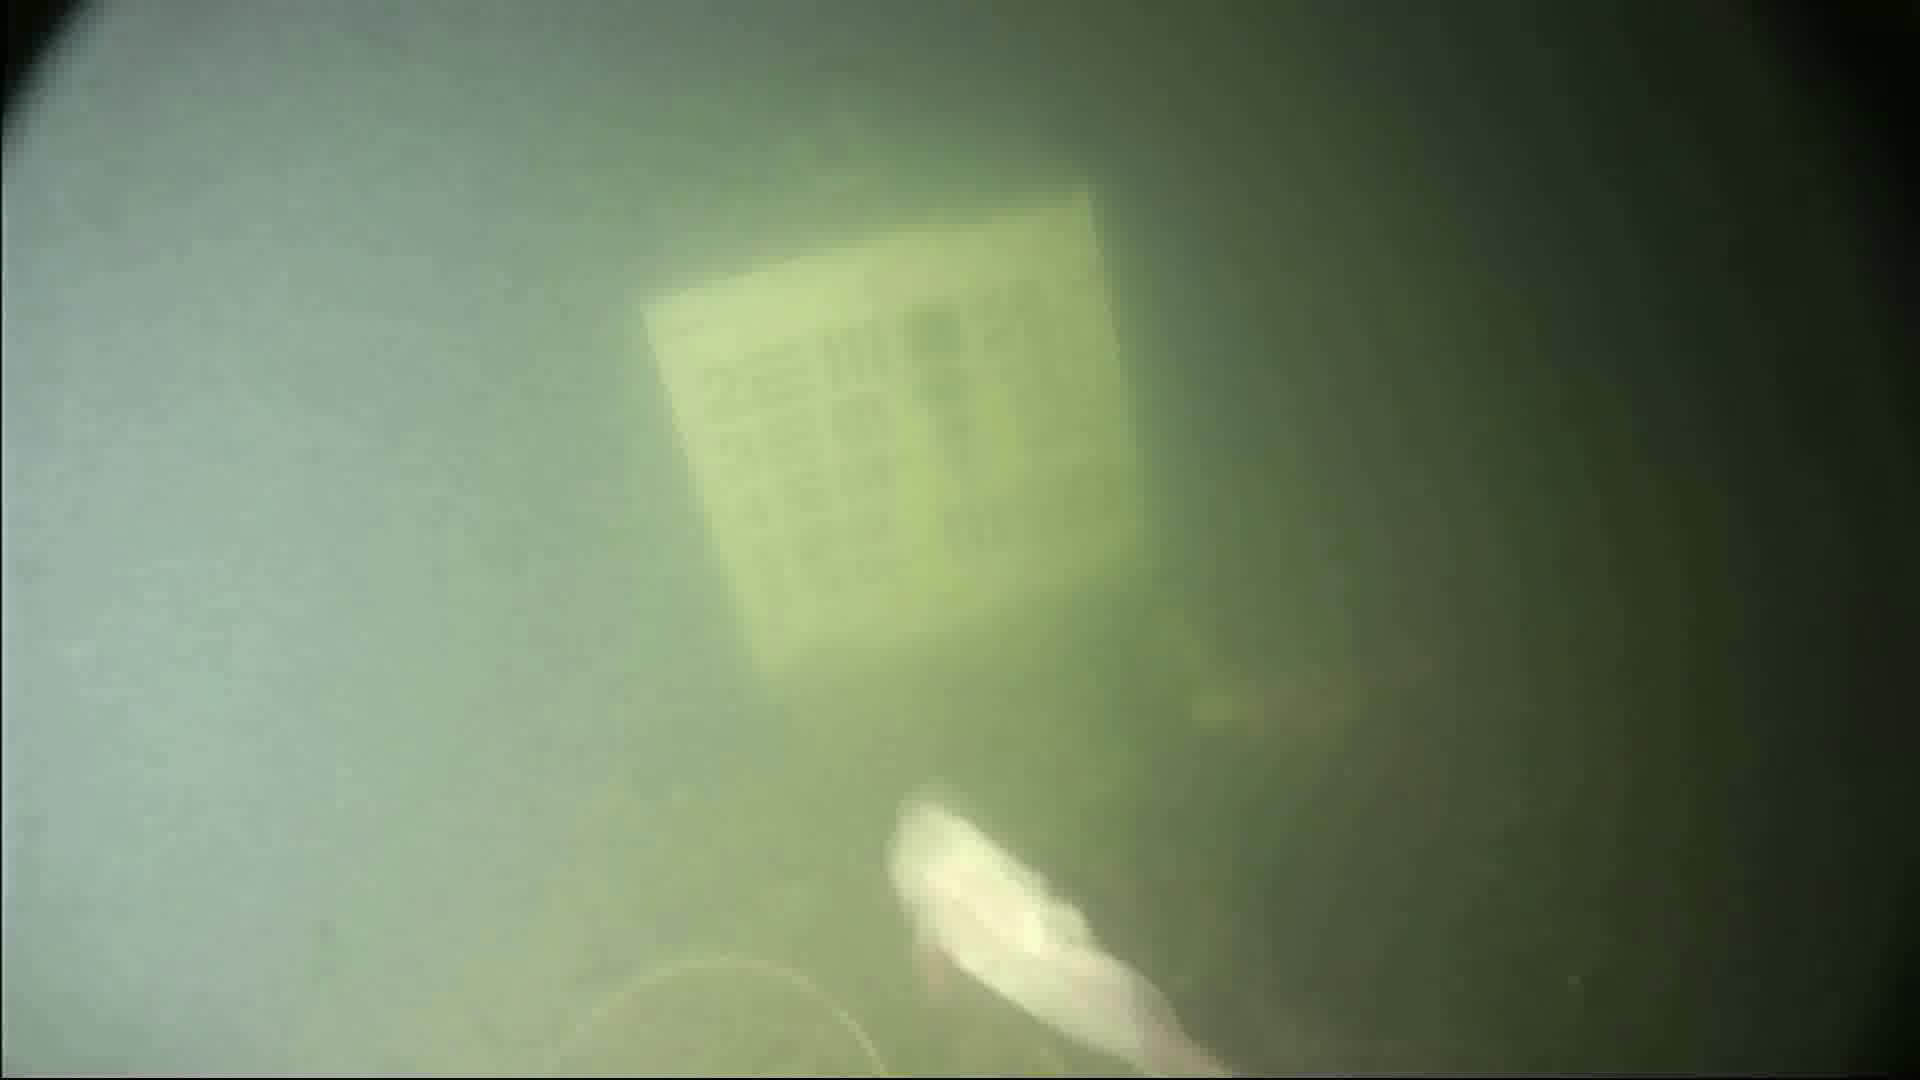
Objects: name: fish